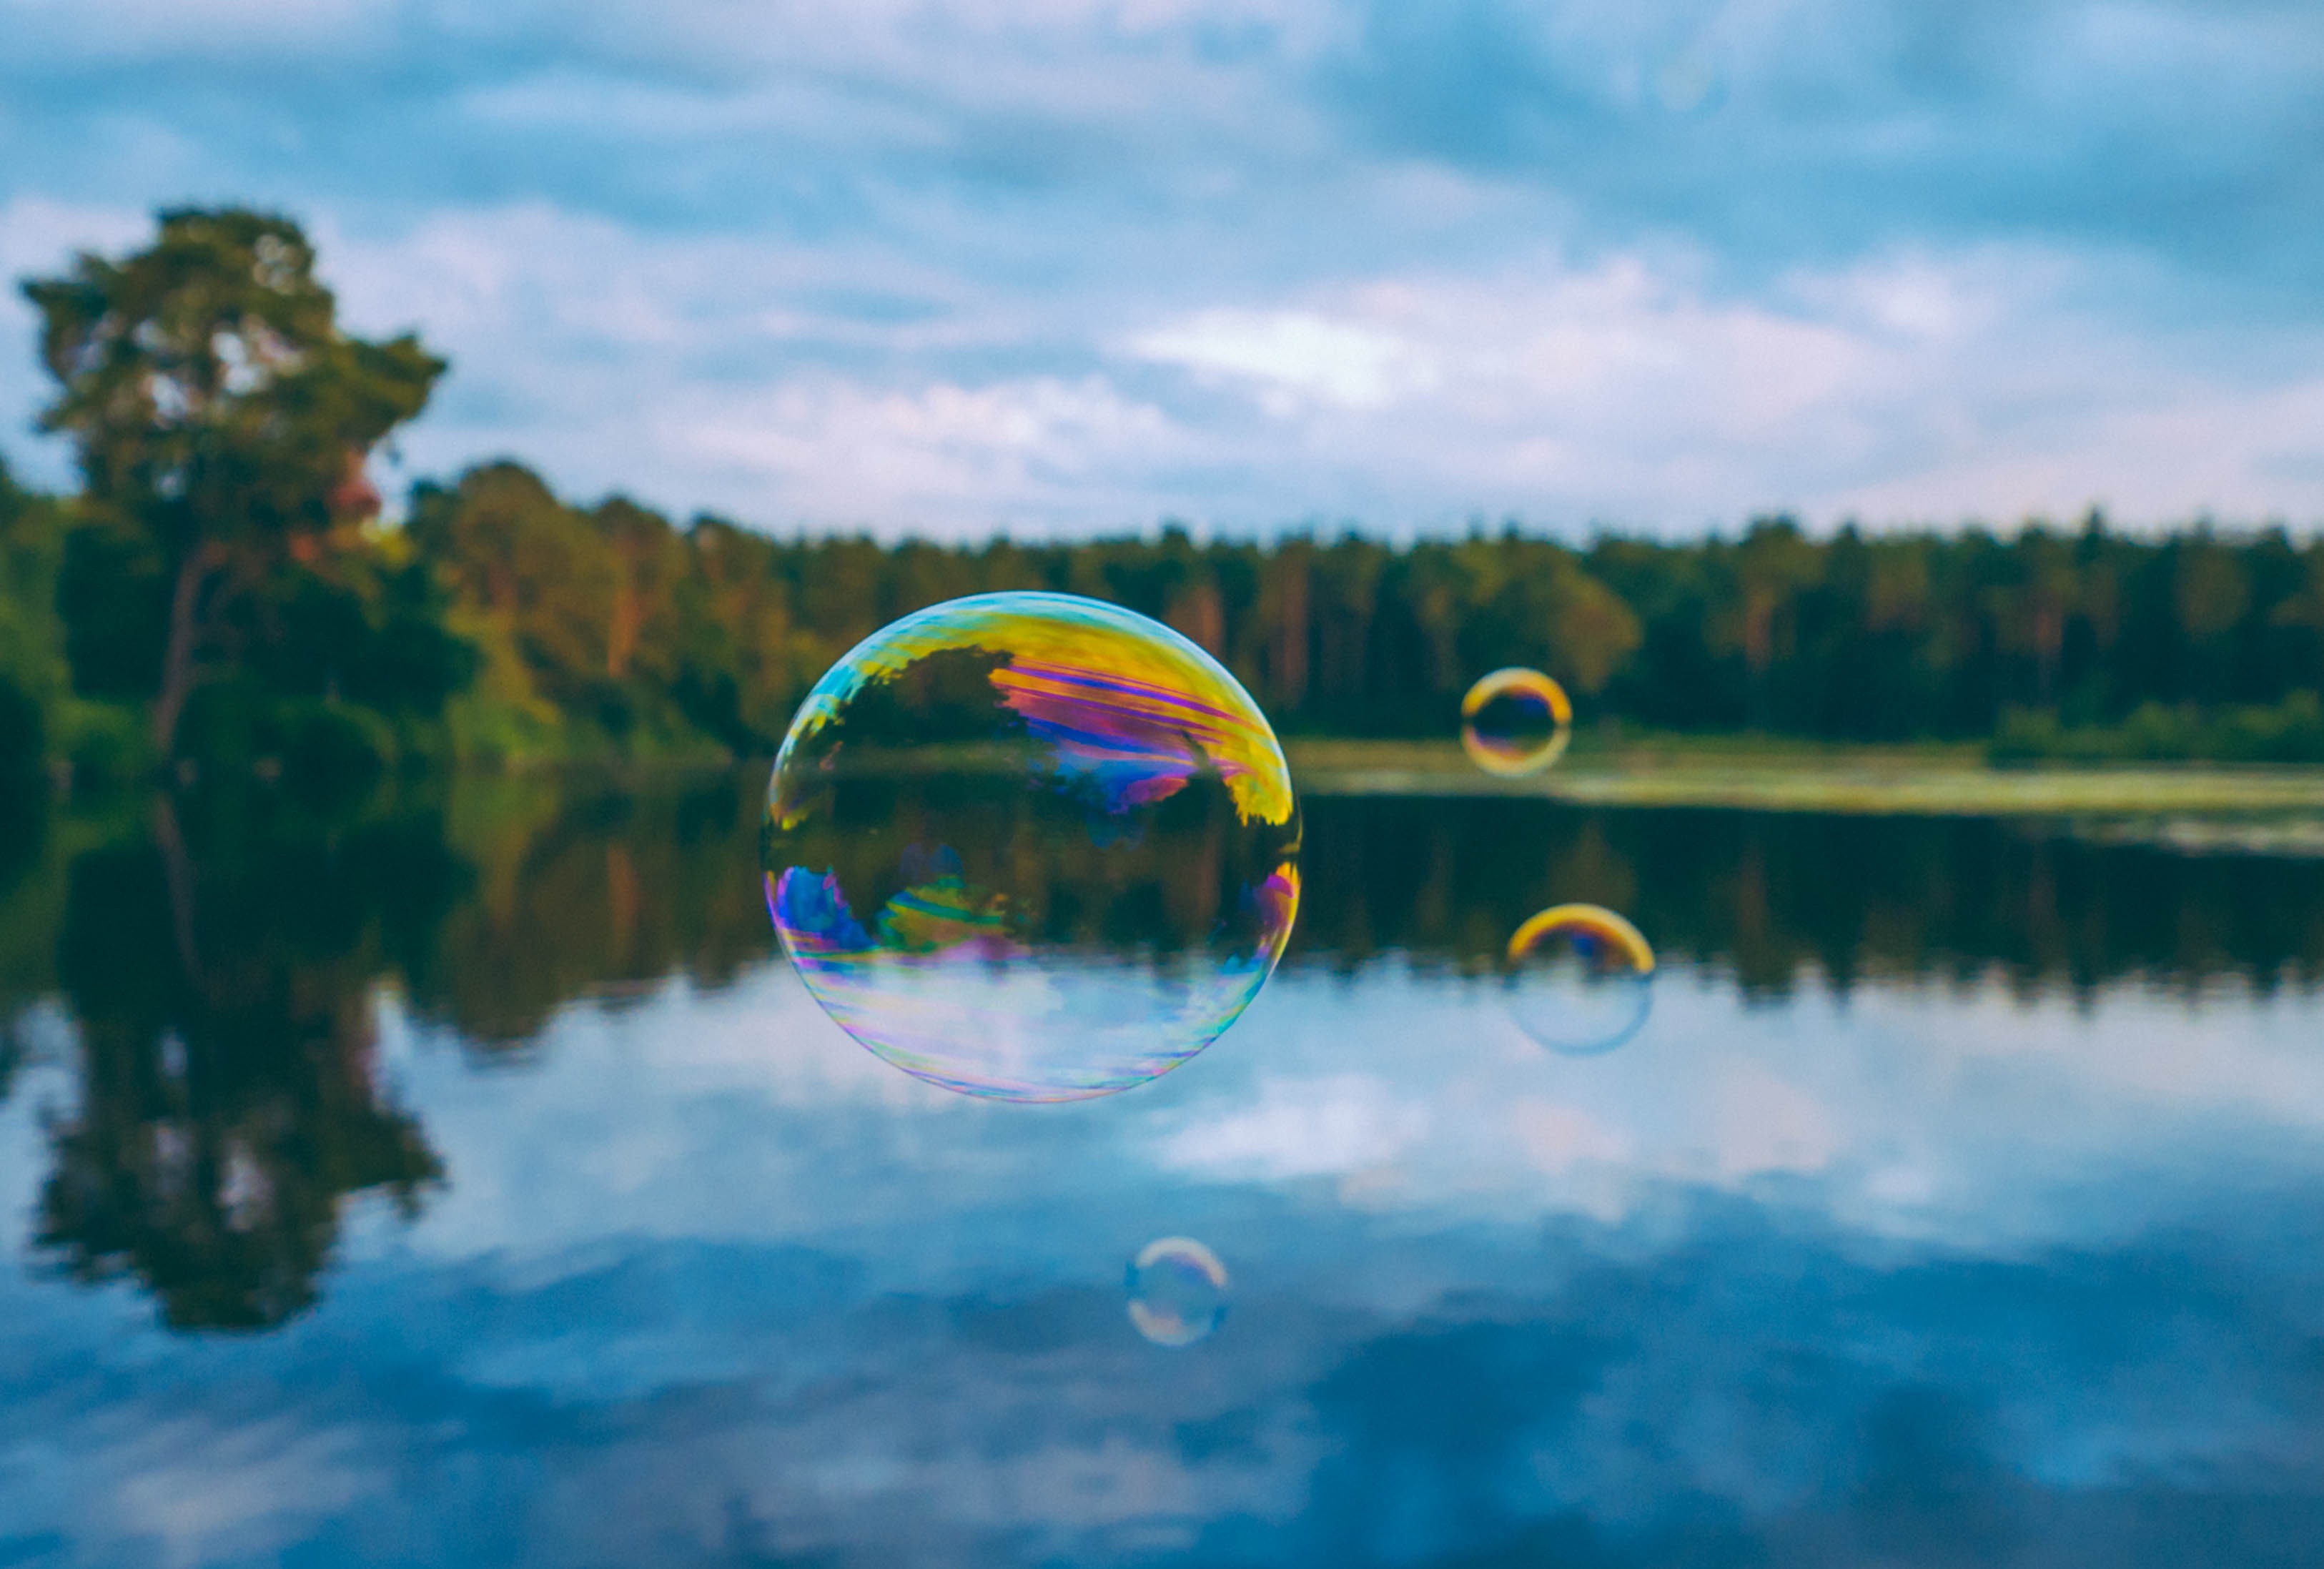
sea, water, sky, hot air balloon, aircraft, reflection, vehicle, atmosphere of earth